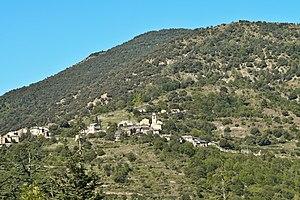
Village de Canaveilles